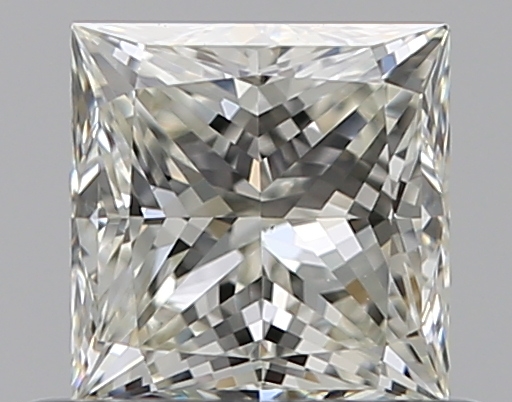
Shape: princess
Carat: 0.59
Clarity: VS1
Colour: J
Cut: VG
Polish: EX
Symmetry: VG
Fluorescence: N
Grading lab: GIA
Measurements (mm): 4.53 x 4.44 x 3.32